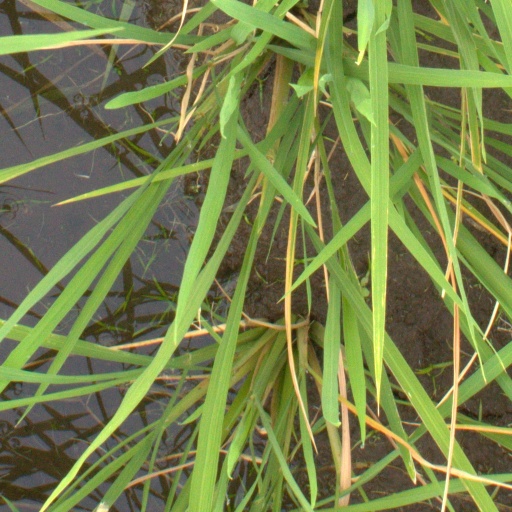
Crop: rice